Atsushi Kotoge

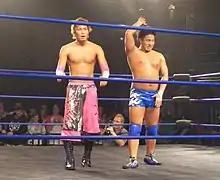
Momo no Seishun Tag in April 2010

In March 2009, Kotoge entered the Indie Junior Challenger Determination tournament, defeating tag team partner Daisuke Harada in his first round match. The finals of the tournament on April 4 was a three-way match between stablemates Kotoge, Harada and Tadasuke, with Harada once again being victorious. On June 6, 2009, Tadasuke, considered the lowest ranking member of Blood & Guts, turned on the stable and joined rival group LOV (Legion of Violence). The turn built to a Hair vs. Hair match on July 25, where Kotoge was defeated by Tadasuke. With Zeus out of Osaka Pro, Kotoge and Harada disbanded the Blood & Guts stable, renamed their tag team Momo no Seishun Tag and concentrated on chasing the Osaka Pro Wrestling Tag Team Championship. On January 16, 2010, Kotoge and Harada defeated Orochi and Tadasuke to become the number one contenders to the Osaka Pro Wrestling Tag Team Championship and finally, on February 11, defeated Hideyoshi and Masamune to win the Tag Team Championship for the first time. On May 9, Kotoge and Harada teamed with Takoyakida to defeat Tokyo Gurentai (Fujita, Mazada and Nosawa Rongai) for the UWA World Trios Championship. They would hold the Trios Championship for a month, before losing it to Ebessan, Kanjyouro Matsuyama and Kuishinbo Kamen. On July 17, Momo no Seishun Tag lost the Osaka Pro Wrestling Tag Team Championship to Don Fujii and Masaaki Mochizuki, representing rival promotion Dragon Gate.